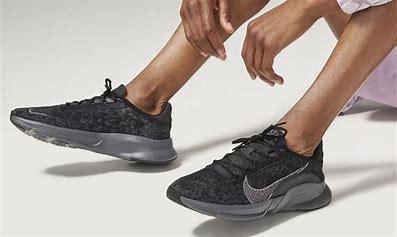
Brand: Nike
Model: Superrep Go 3 Flyknit Next Nature